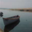
Label: ship